Andy Ngo

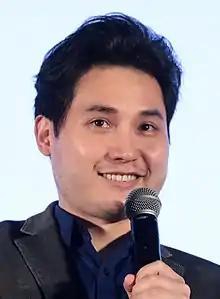
Ngo in 2019

Andy Cuong Ngo (born ) is an American right-wing social media influencer, who is known for covering and video-recording demonstrators. He is a journalist and editor-at-large for "The Post Millennial", a Canadian conservative news website, and a regular guest on Fox News. Ngo has published columns in the "New York Post" and "The Wall Street Journal" and authored a best-selling book on antifa.